Best of Luck Laalu

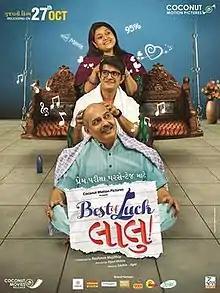
"Best Of Luck Laalu" Official Poster

Best Of Luck Laalu, is a 2017 Gujarati drama film produced by Rashmin Majithia under the banner Coconut Motion Pictures and written and directed by Vipul Mehta. In the film, Smit Ganatra plays the role of a SSC student and Supriya Pathak Kapur (Daksha Modi) as his Mother. Music Director duo Sachin–Jigar has composed the film's score and songs.